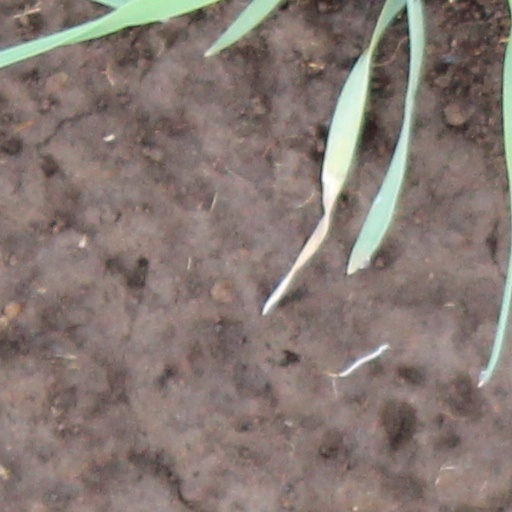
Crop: wheat